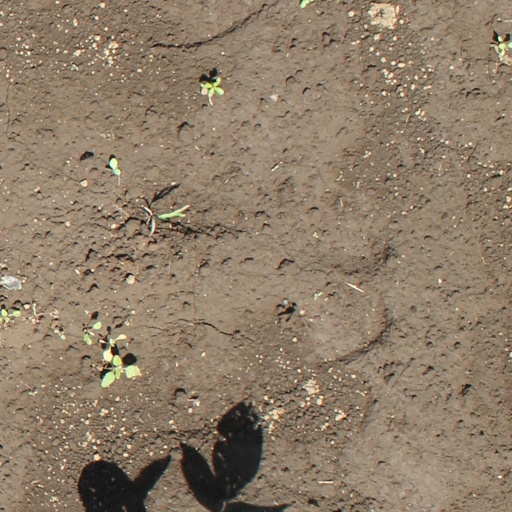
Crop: soybean